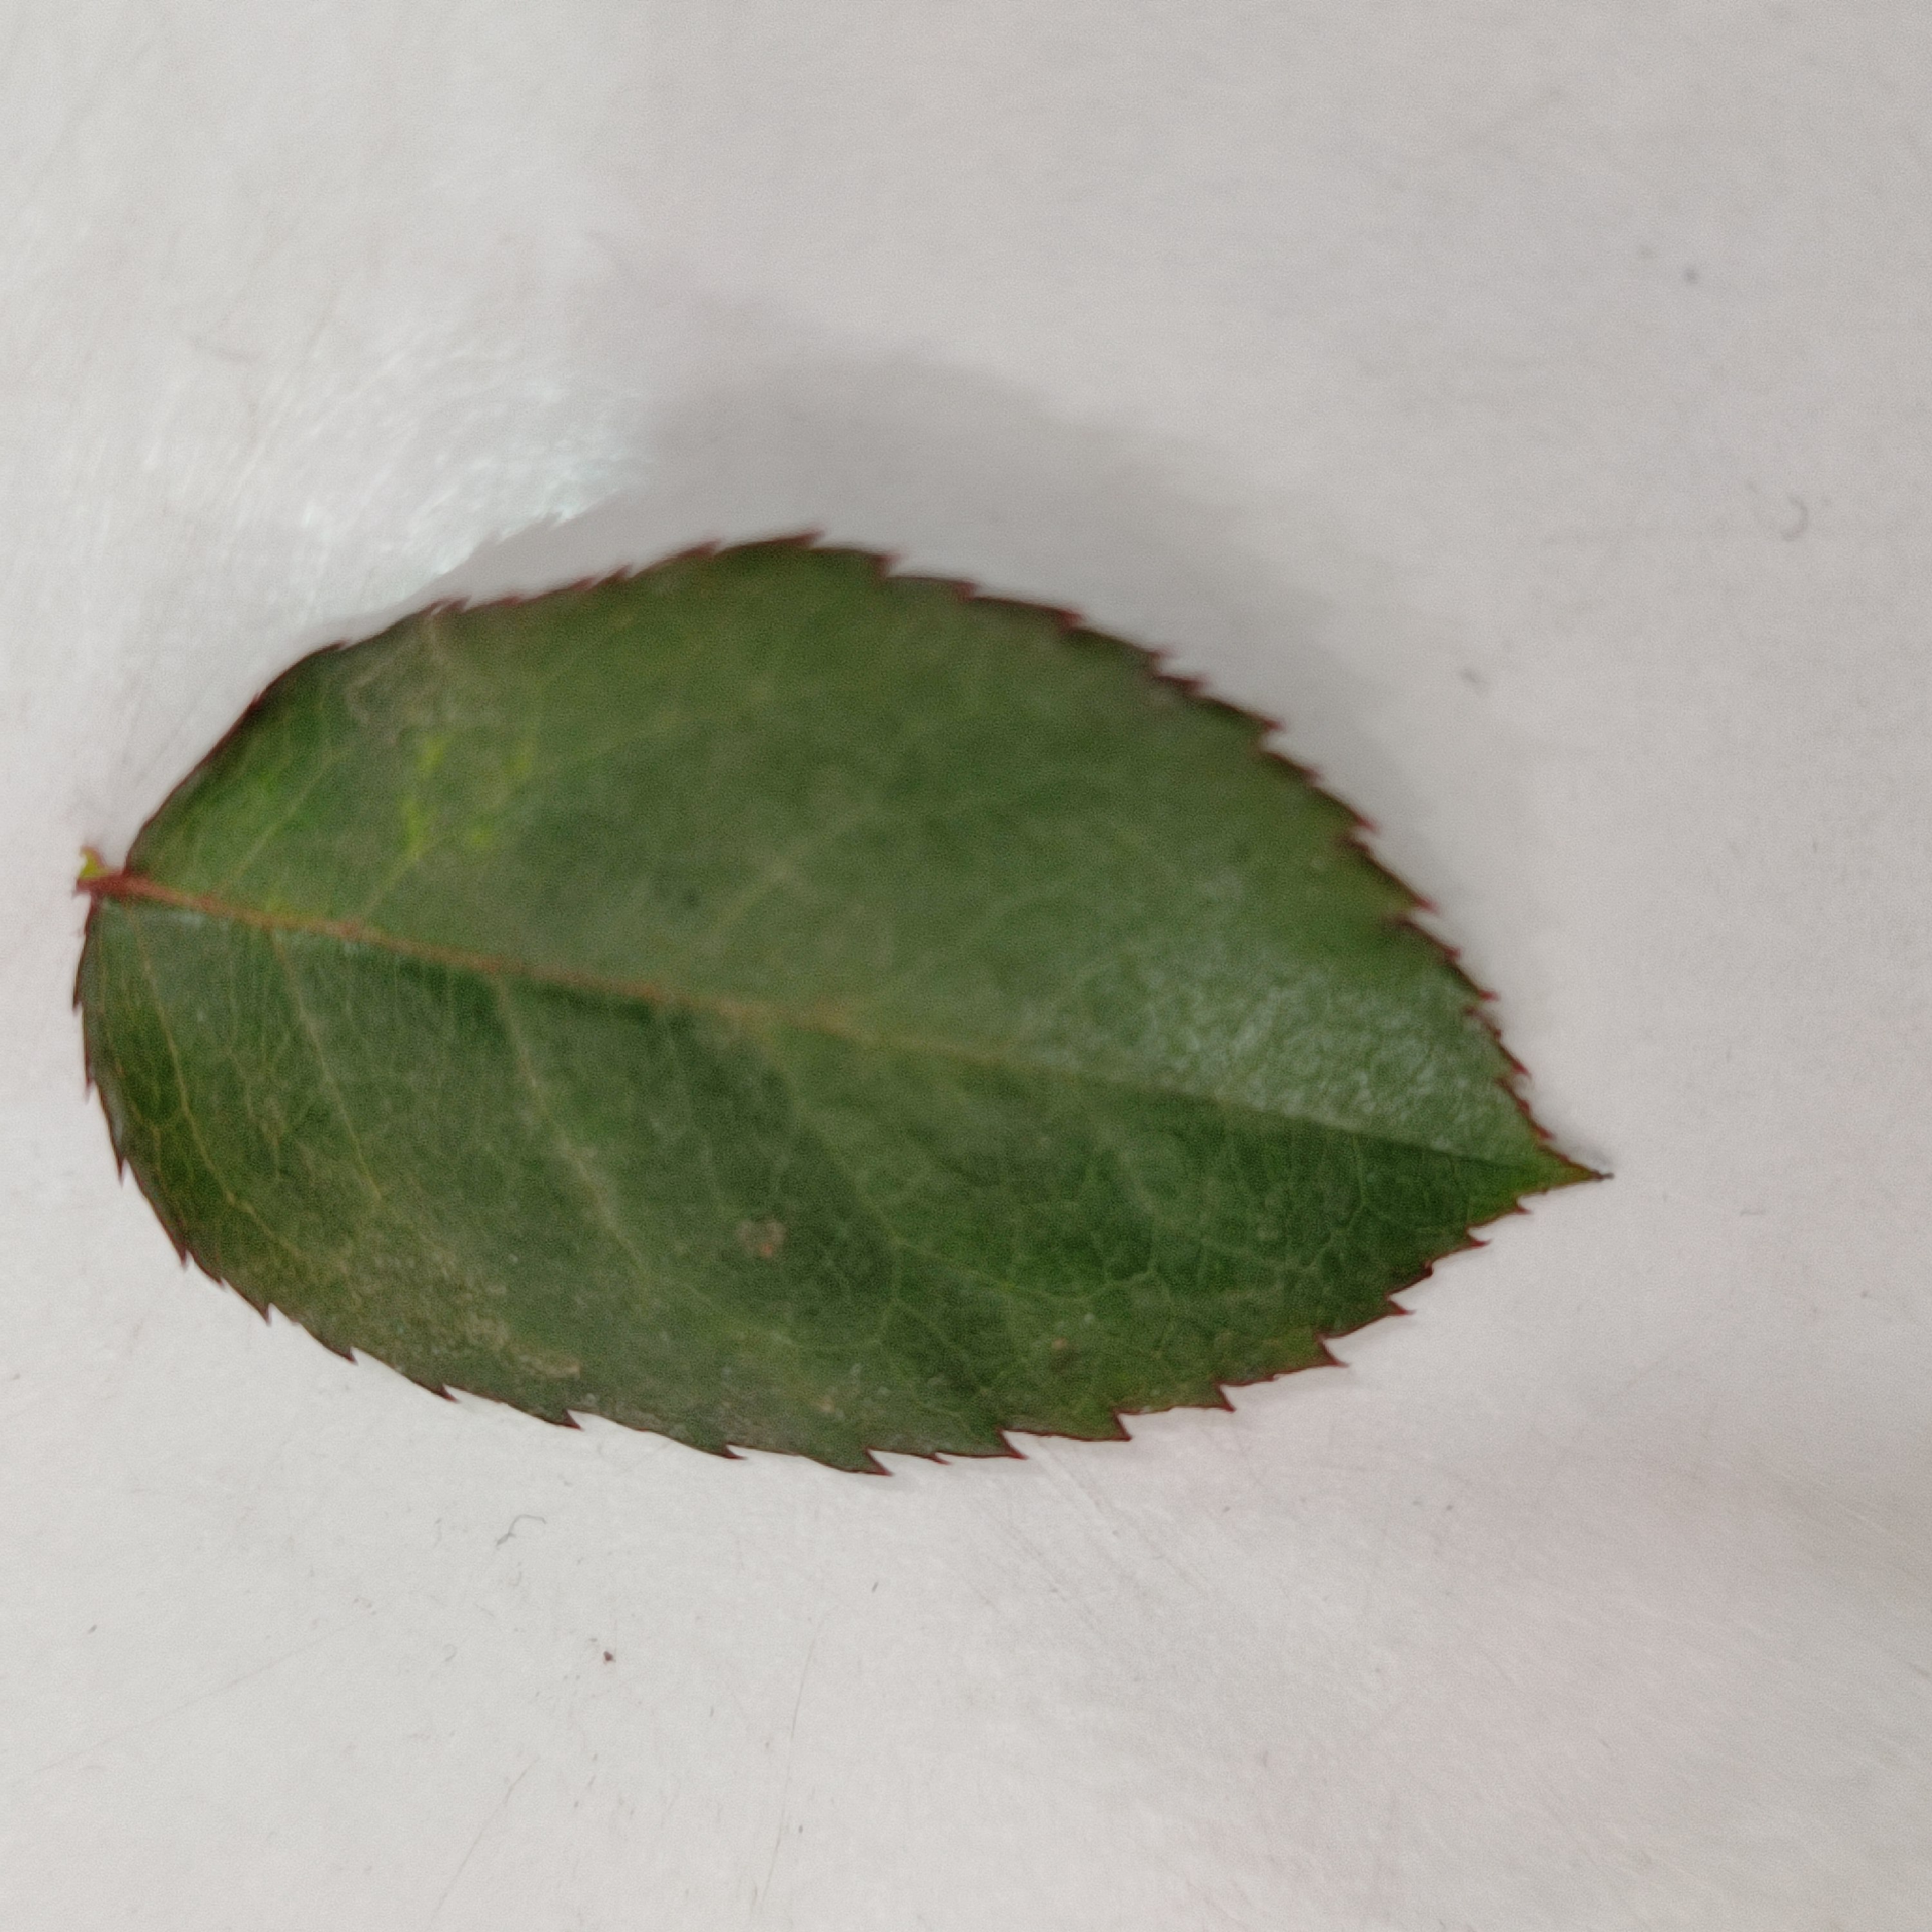
Label: Healthy Leaf